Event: Nepal Earthquake
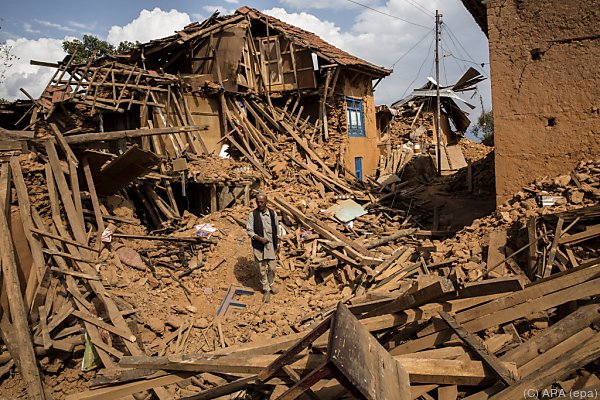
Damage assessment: damage